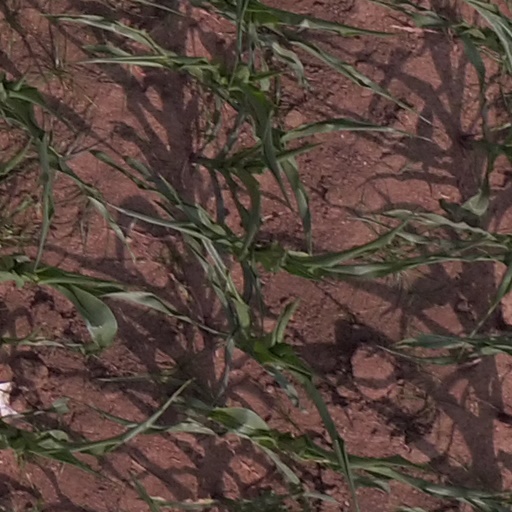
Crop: maize; corn